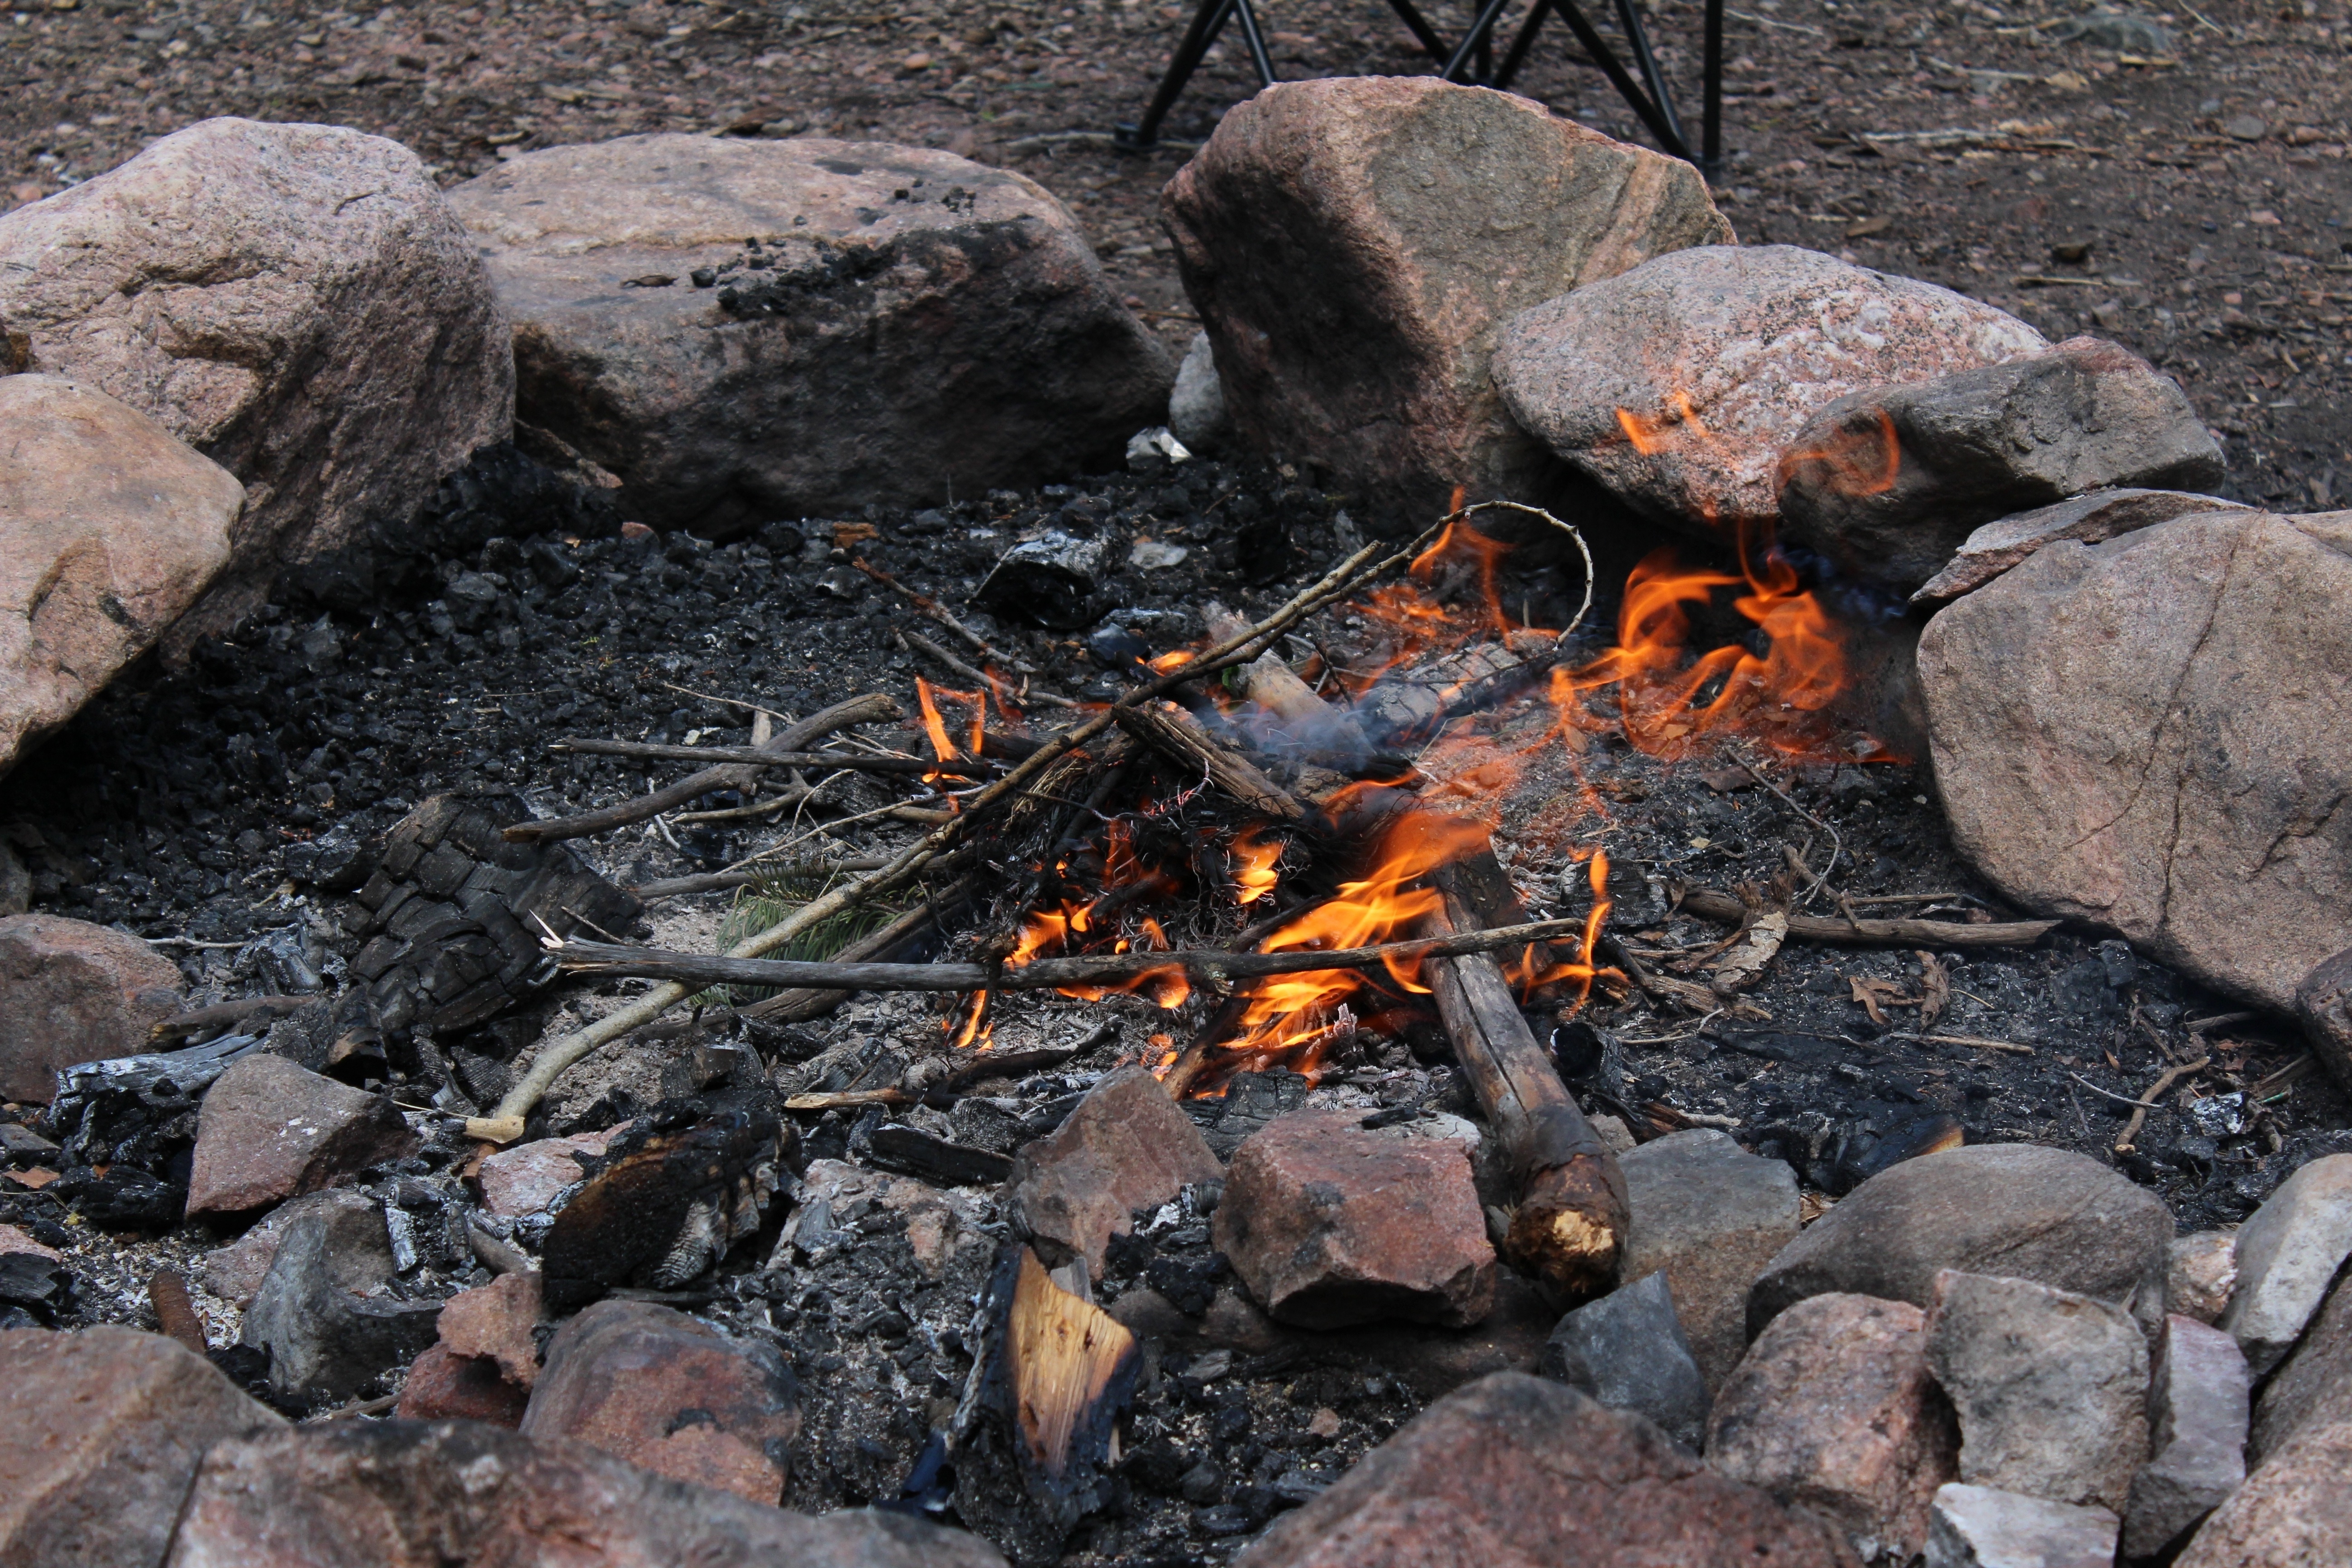
rock, wood, smoke, flame, soil, campfire, bonfire, material, geology, camp, fires, geological phenomenon